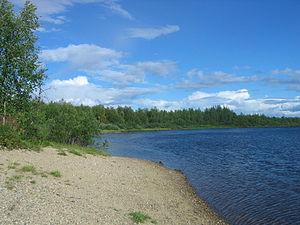
La Könkämäeno est une rivière de Laponie qui marque la frontière entre la Finlande et la Suède.